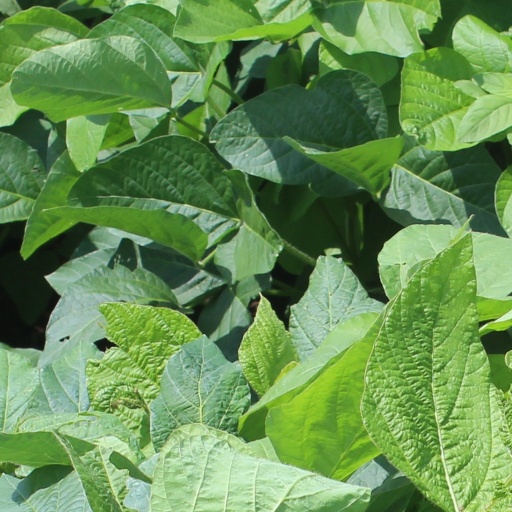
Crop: soybean